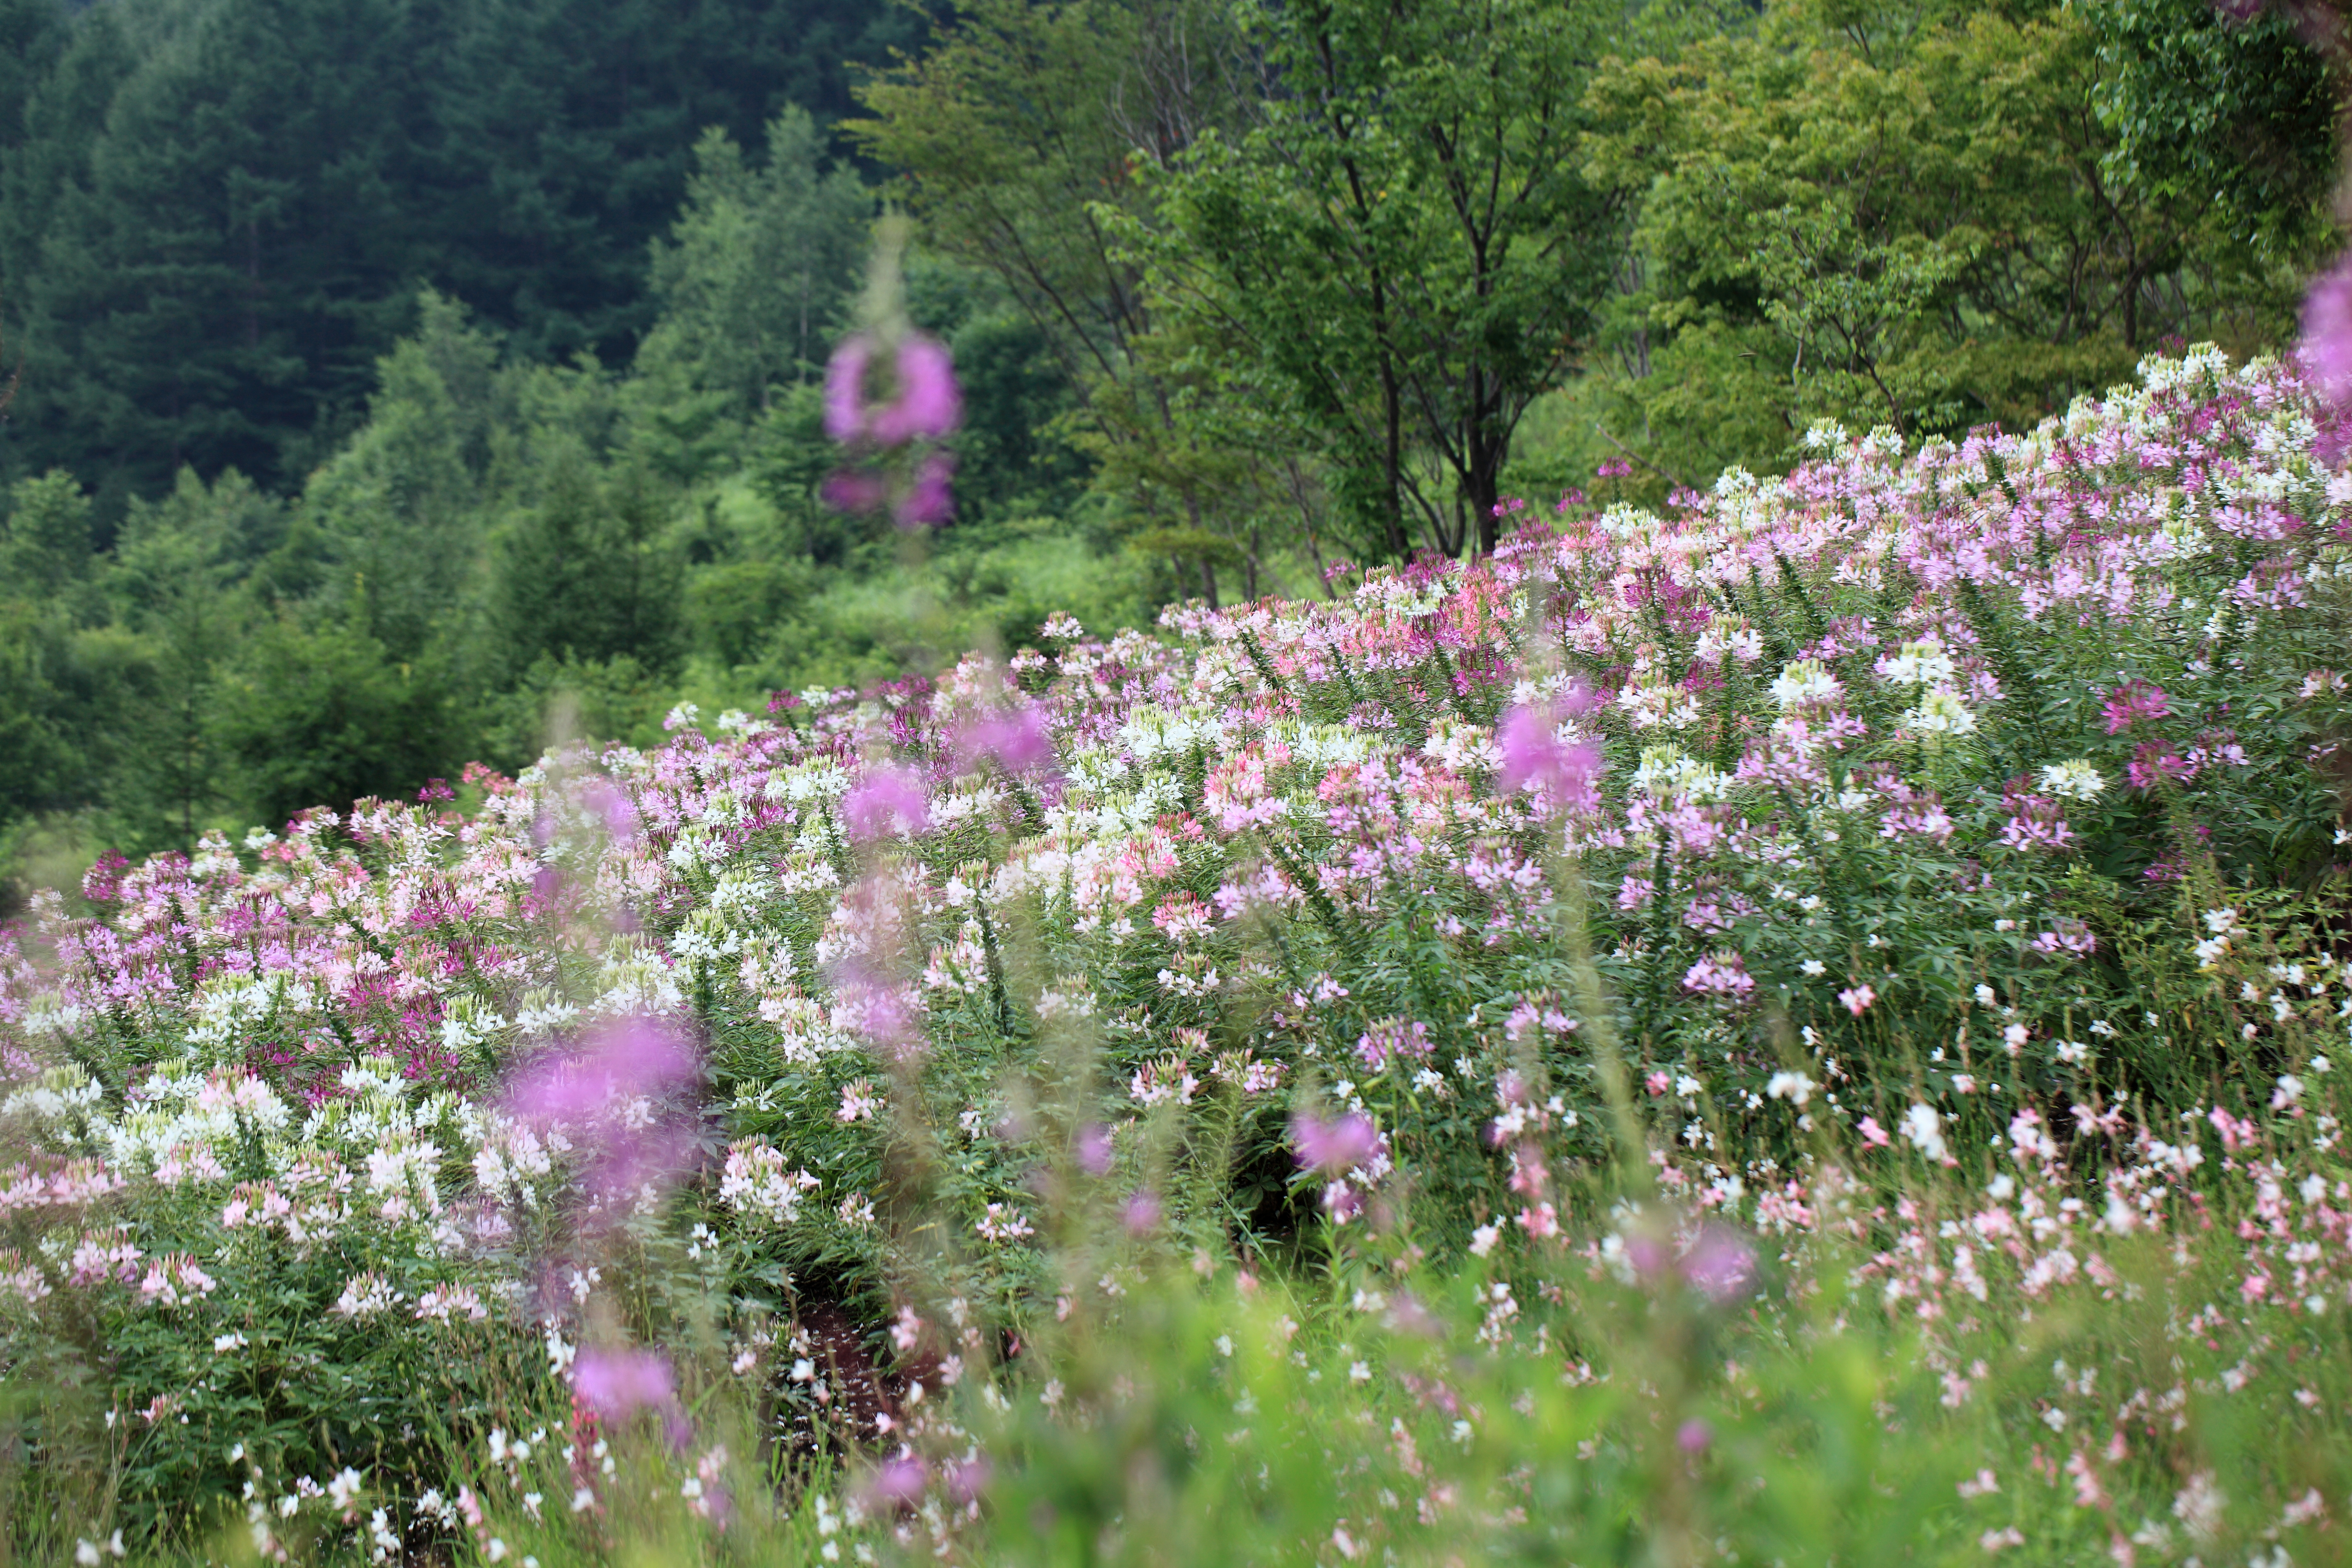
blossom, plant, meadow, flower, high, herb, botany, garden, flora, wildflower, shrub, 5d, hires, markii, hi, res, resolution, gunma, minakami, hodaigi, flowering plant, land plant, english lavender